Palden Thondup Namgyal

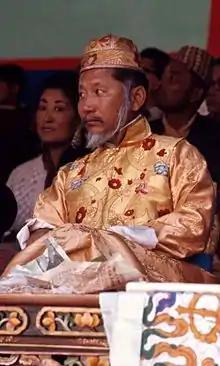
Palden Thondup Namgyal in 1971

Palden Thondup Namgyal (Sikkimese: ; Wylie: "dpal-ldan don-grub rnam-rgyal"; 23 May 1923 – 29 January 1982) was the 12th and last Chogyal (king) of the Kingdom of Sikkim.